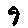
Label: 9